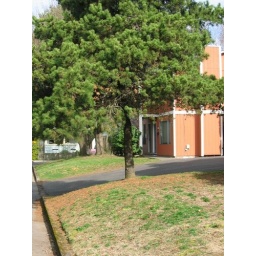
tree and house in sun